Question: Please indicate a possible affordance area of the frisbee that can be used for catching
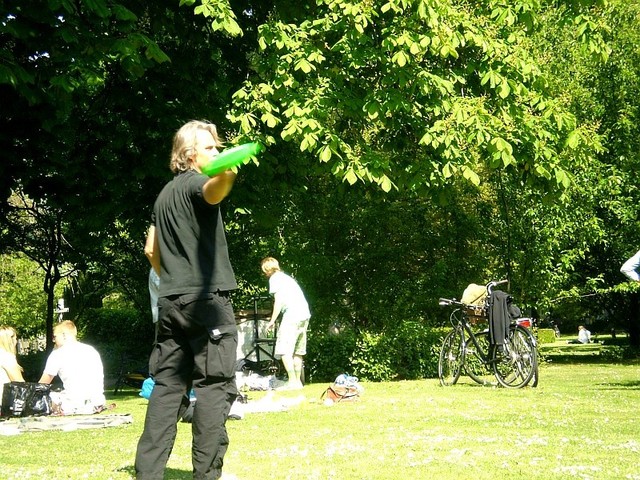
Answer: [193.5, 130, 268.5, 189]